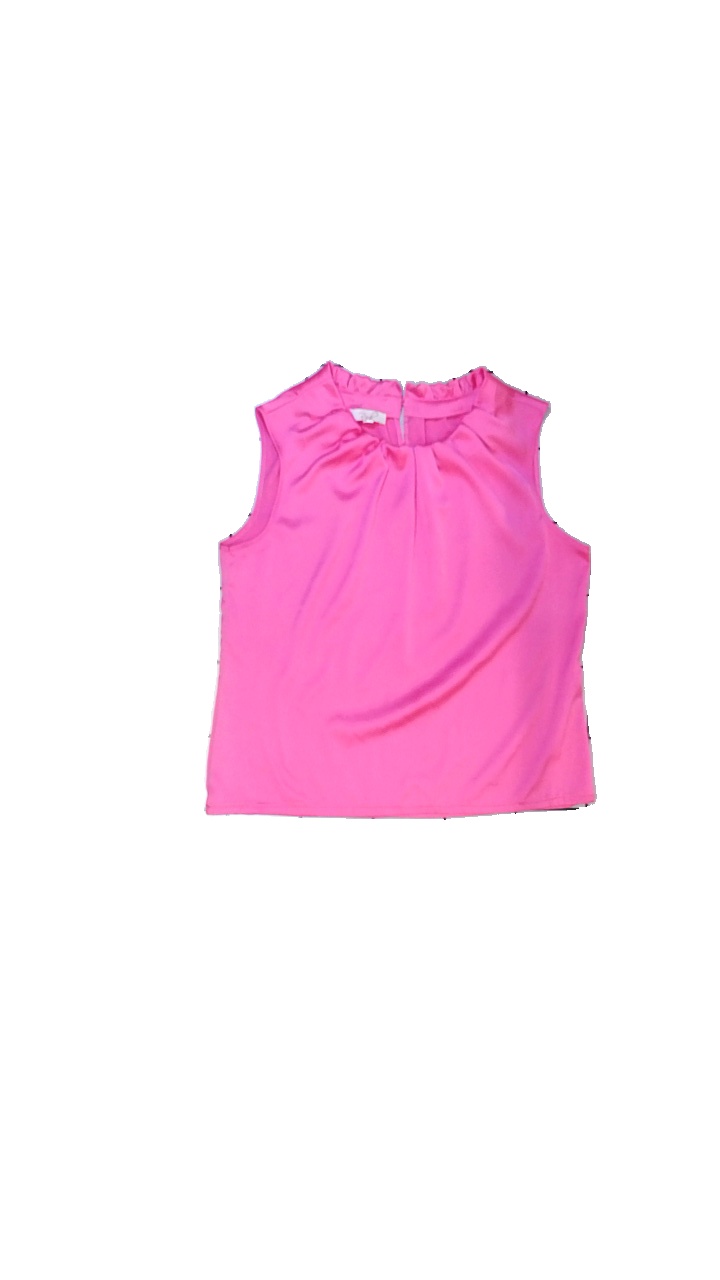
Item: Blouse (Ladies)
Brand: R.o.b.
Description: Pink sleeveless blouse
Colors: Pink
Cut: Loose, C-collar
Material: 93% polyester, 7% ?
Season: Summer
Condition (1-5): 5
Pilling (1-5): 5
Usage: Reuse
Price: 50-100